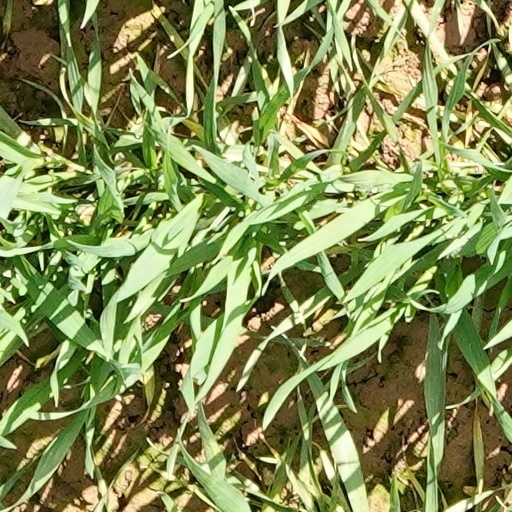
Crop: wheat